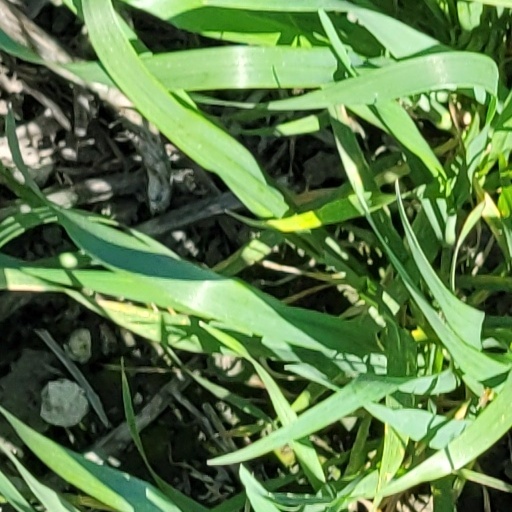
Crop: wheat